Gerlos

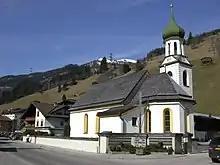

In addition to electricity generation by the Fusingau power plant and farming, ski tourism plays a key role in the village's economy, as Gerlos has the third highest number of winter overnight stays per year in the ZIllertal, after Mayrhofen and Tux. From 2010 to 2019, the number of overnight stays increased from 590,000 to 670,000. The main ski season is busiest in February, with 125,000 overnight stays. Summer months are also busy, in particular August with 774,000 overnight stays (in 2019)